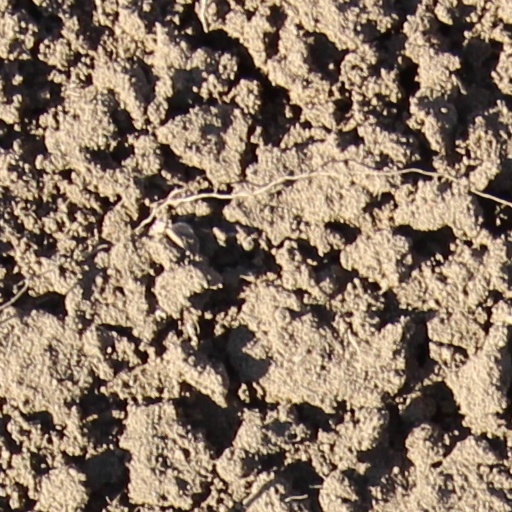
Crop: wheat